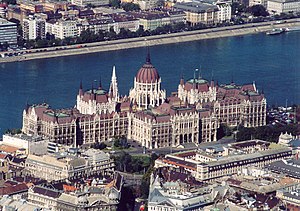
Ungarns parlament
Parlamentsbygningen i Budapest
Ungarns parlament er den lovgivende magt i Ungarn. Parlamentet består af et kammer med 199 repræsentanter valgt for en fireårig periode. 106 repræsentanter vælges fra valgkredse og 93 fra nationale lister.